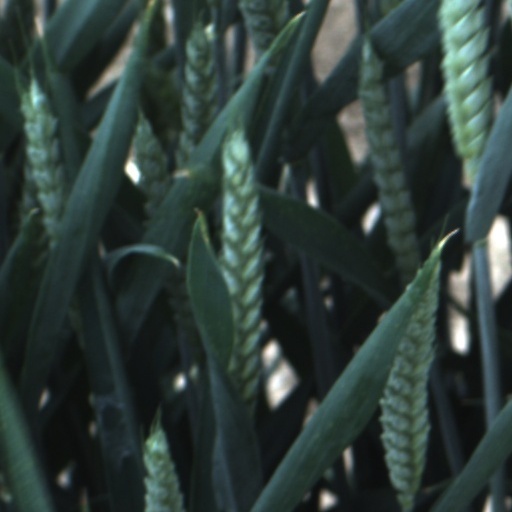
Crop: wheat